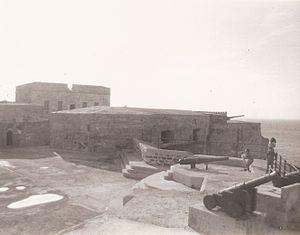
Le fort Sainte-Catherine est un fort situé à la pointe nord-est de l'île Saint George aux Bermudes. Rénové successivement, le fort fut d'abord utilisé par la milice bermudienne, puis par des unités régulières de la Royal Artillery de 1612 au XXᵉ siècle. Aujourd'hui, il abrite un musée.